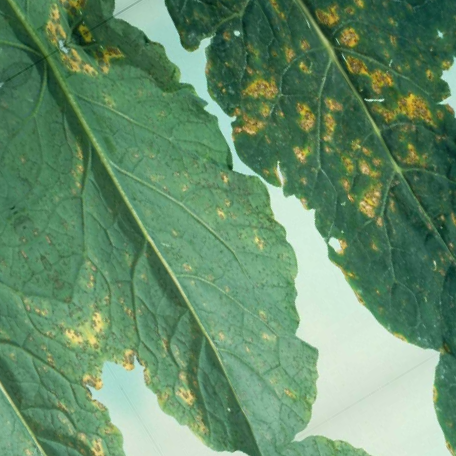
Label: Downy Mildew